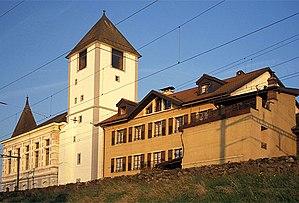
Grandson est une commune suisse du canton de Vaud, située dans le district du Jura-Nord vaudois.